TMEM252

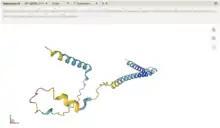
Predicted tertiary structure by the level of confidence for human protein TMEM252. The dark blue indicates the highest confidence, light blue indicates normal confidence, yellow indicates low confidence, and orange indicates very low confidence.

The TMEM252 protein is 170 amino acids in length. There are 2 transmembrane domains and one disordered region within this protein. The predicted molecular weight of the unmodified precursor protein is 18.7 kDa. The theoretical isoelectric point of this precursor protein is 4.88. There are no known isoforms of TMEM252.